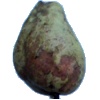
Label: Pear Stone 1